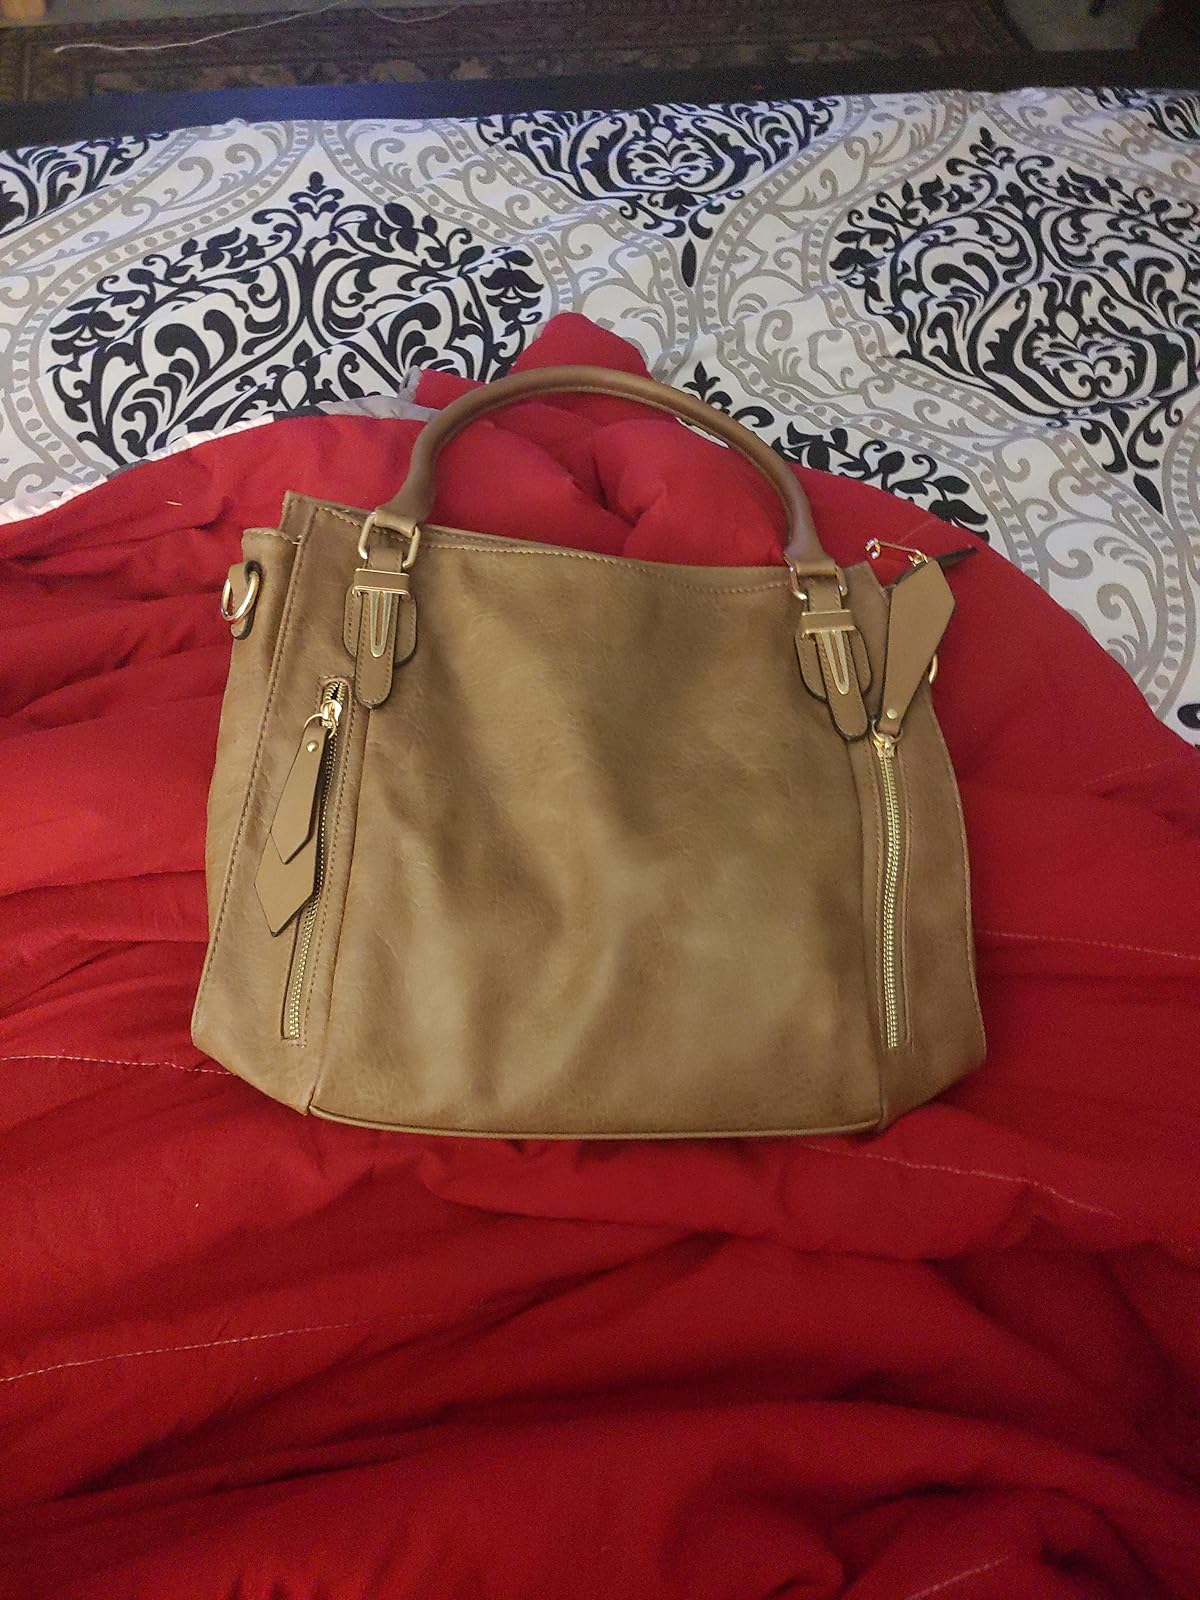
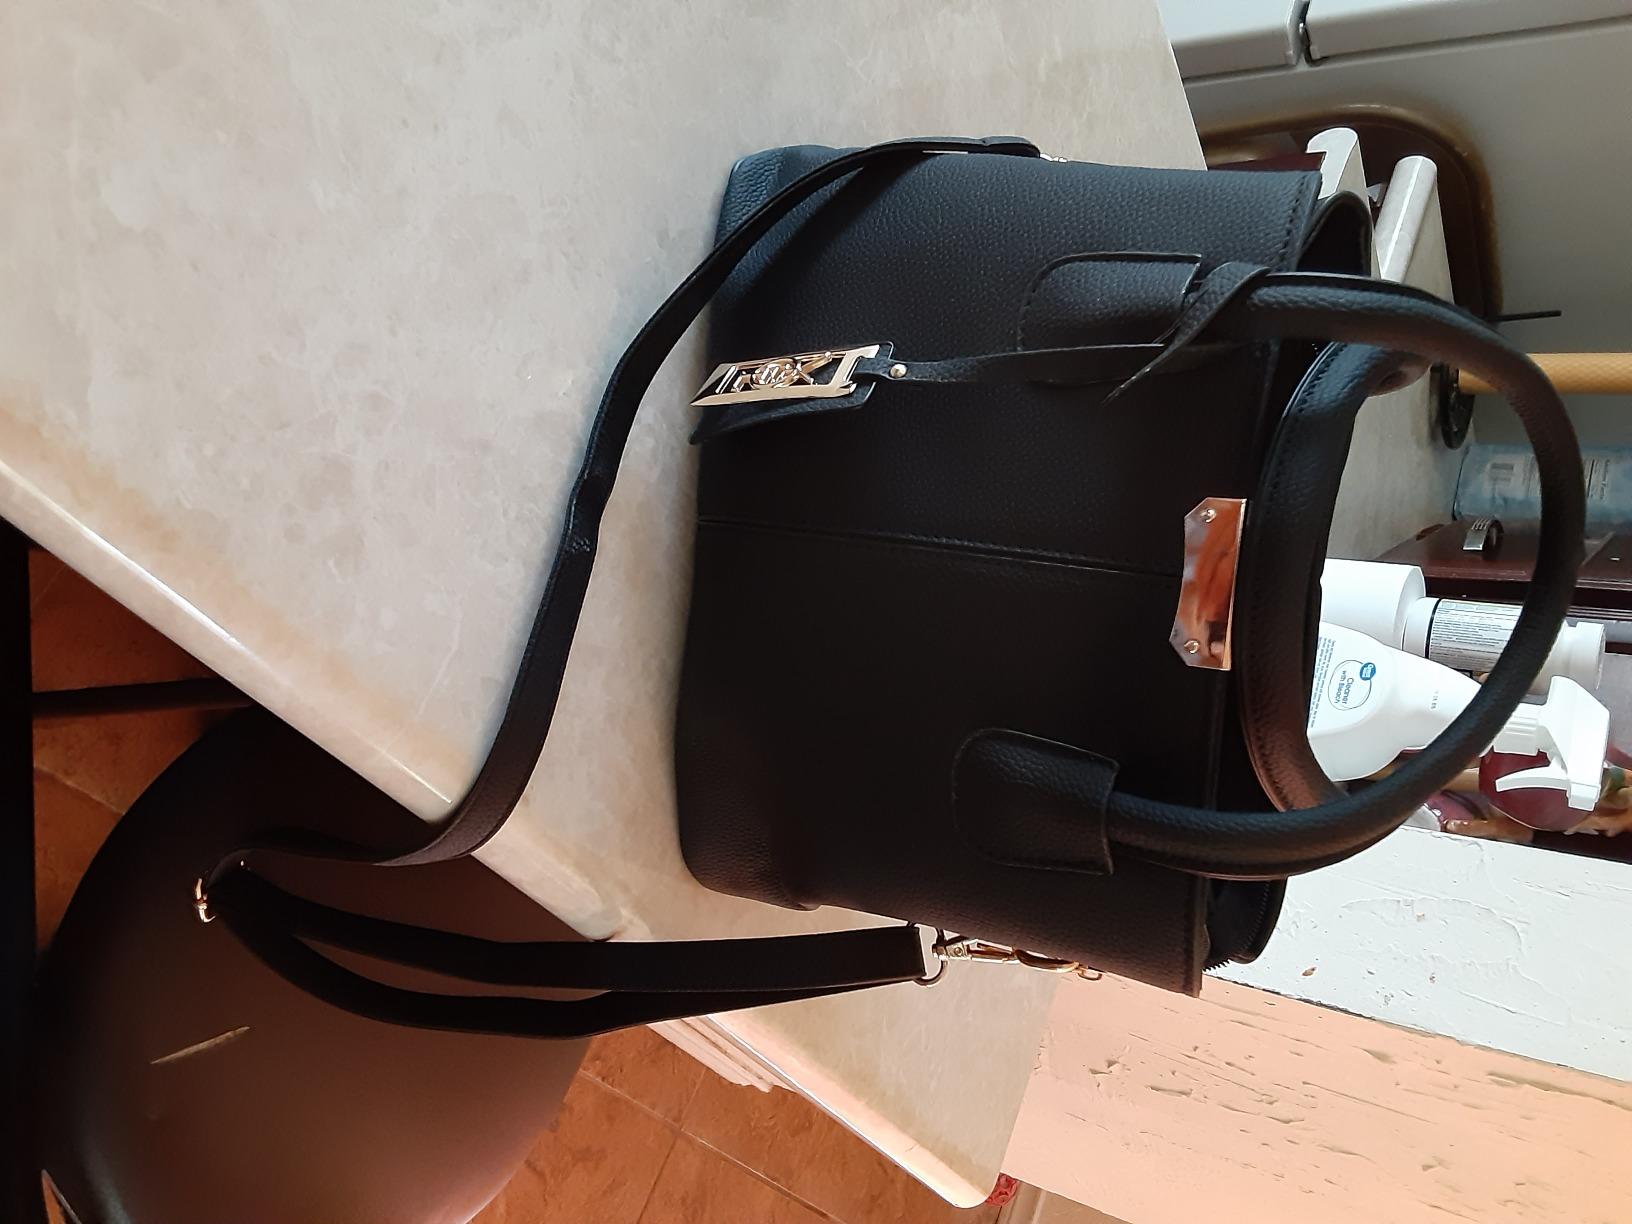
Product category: accessories_handbag
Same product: no